Revisionism (Spain)

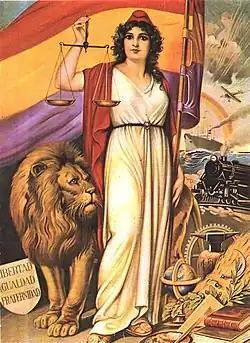
allegory of the Republic

The debate is centred on the Second Republic and to some extent on the Civil War, though occasionally also Restoration period or Francoism might come under scrutiny. A thesis initially advanced by anti-revisionist scholars was that after 1975 "mayoritario sector" of Spanish historiography agreed a propaganda-free opinion on the Republic and that in post-Francoist Spain there was no ideologically motivated "war of historians"; revisionists were marked as these who tried to open such a war. Recently this position has changed and some anti-revisionists admit that indeed there might be some "areas of contention" and controversies, embodied in a debate between these who denounce "false orthodox canon" and these who denounce "revisionism". However, many authors keep flagging revisionism as a social rather than historiographic phenomenon.